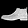
Label: Ankle boot